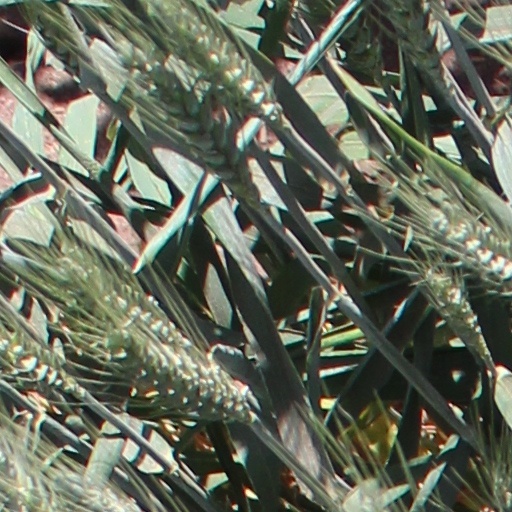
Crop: wheat